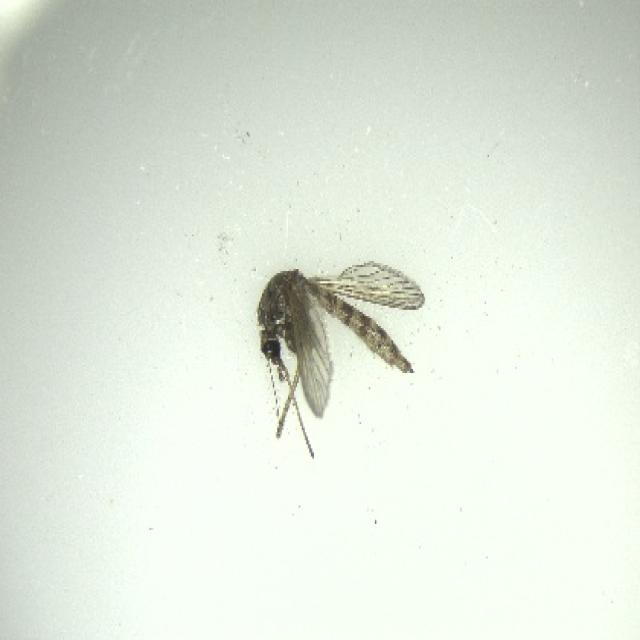
Species: aedes_vexans